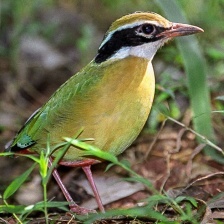
Species: INDIAN PITTA
Scientific name: PITTA BRACHYURA